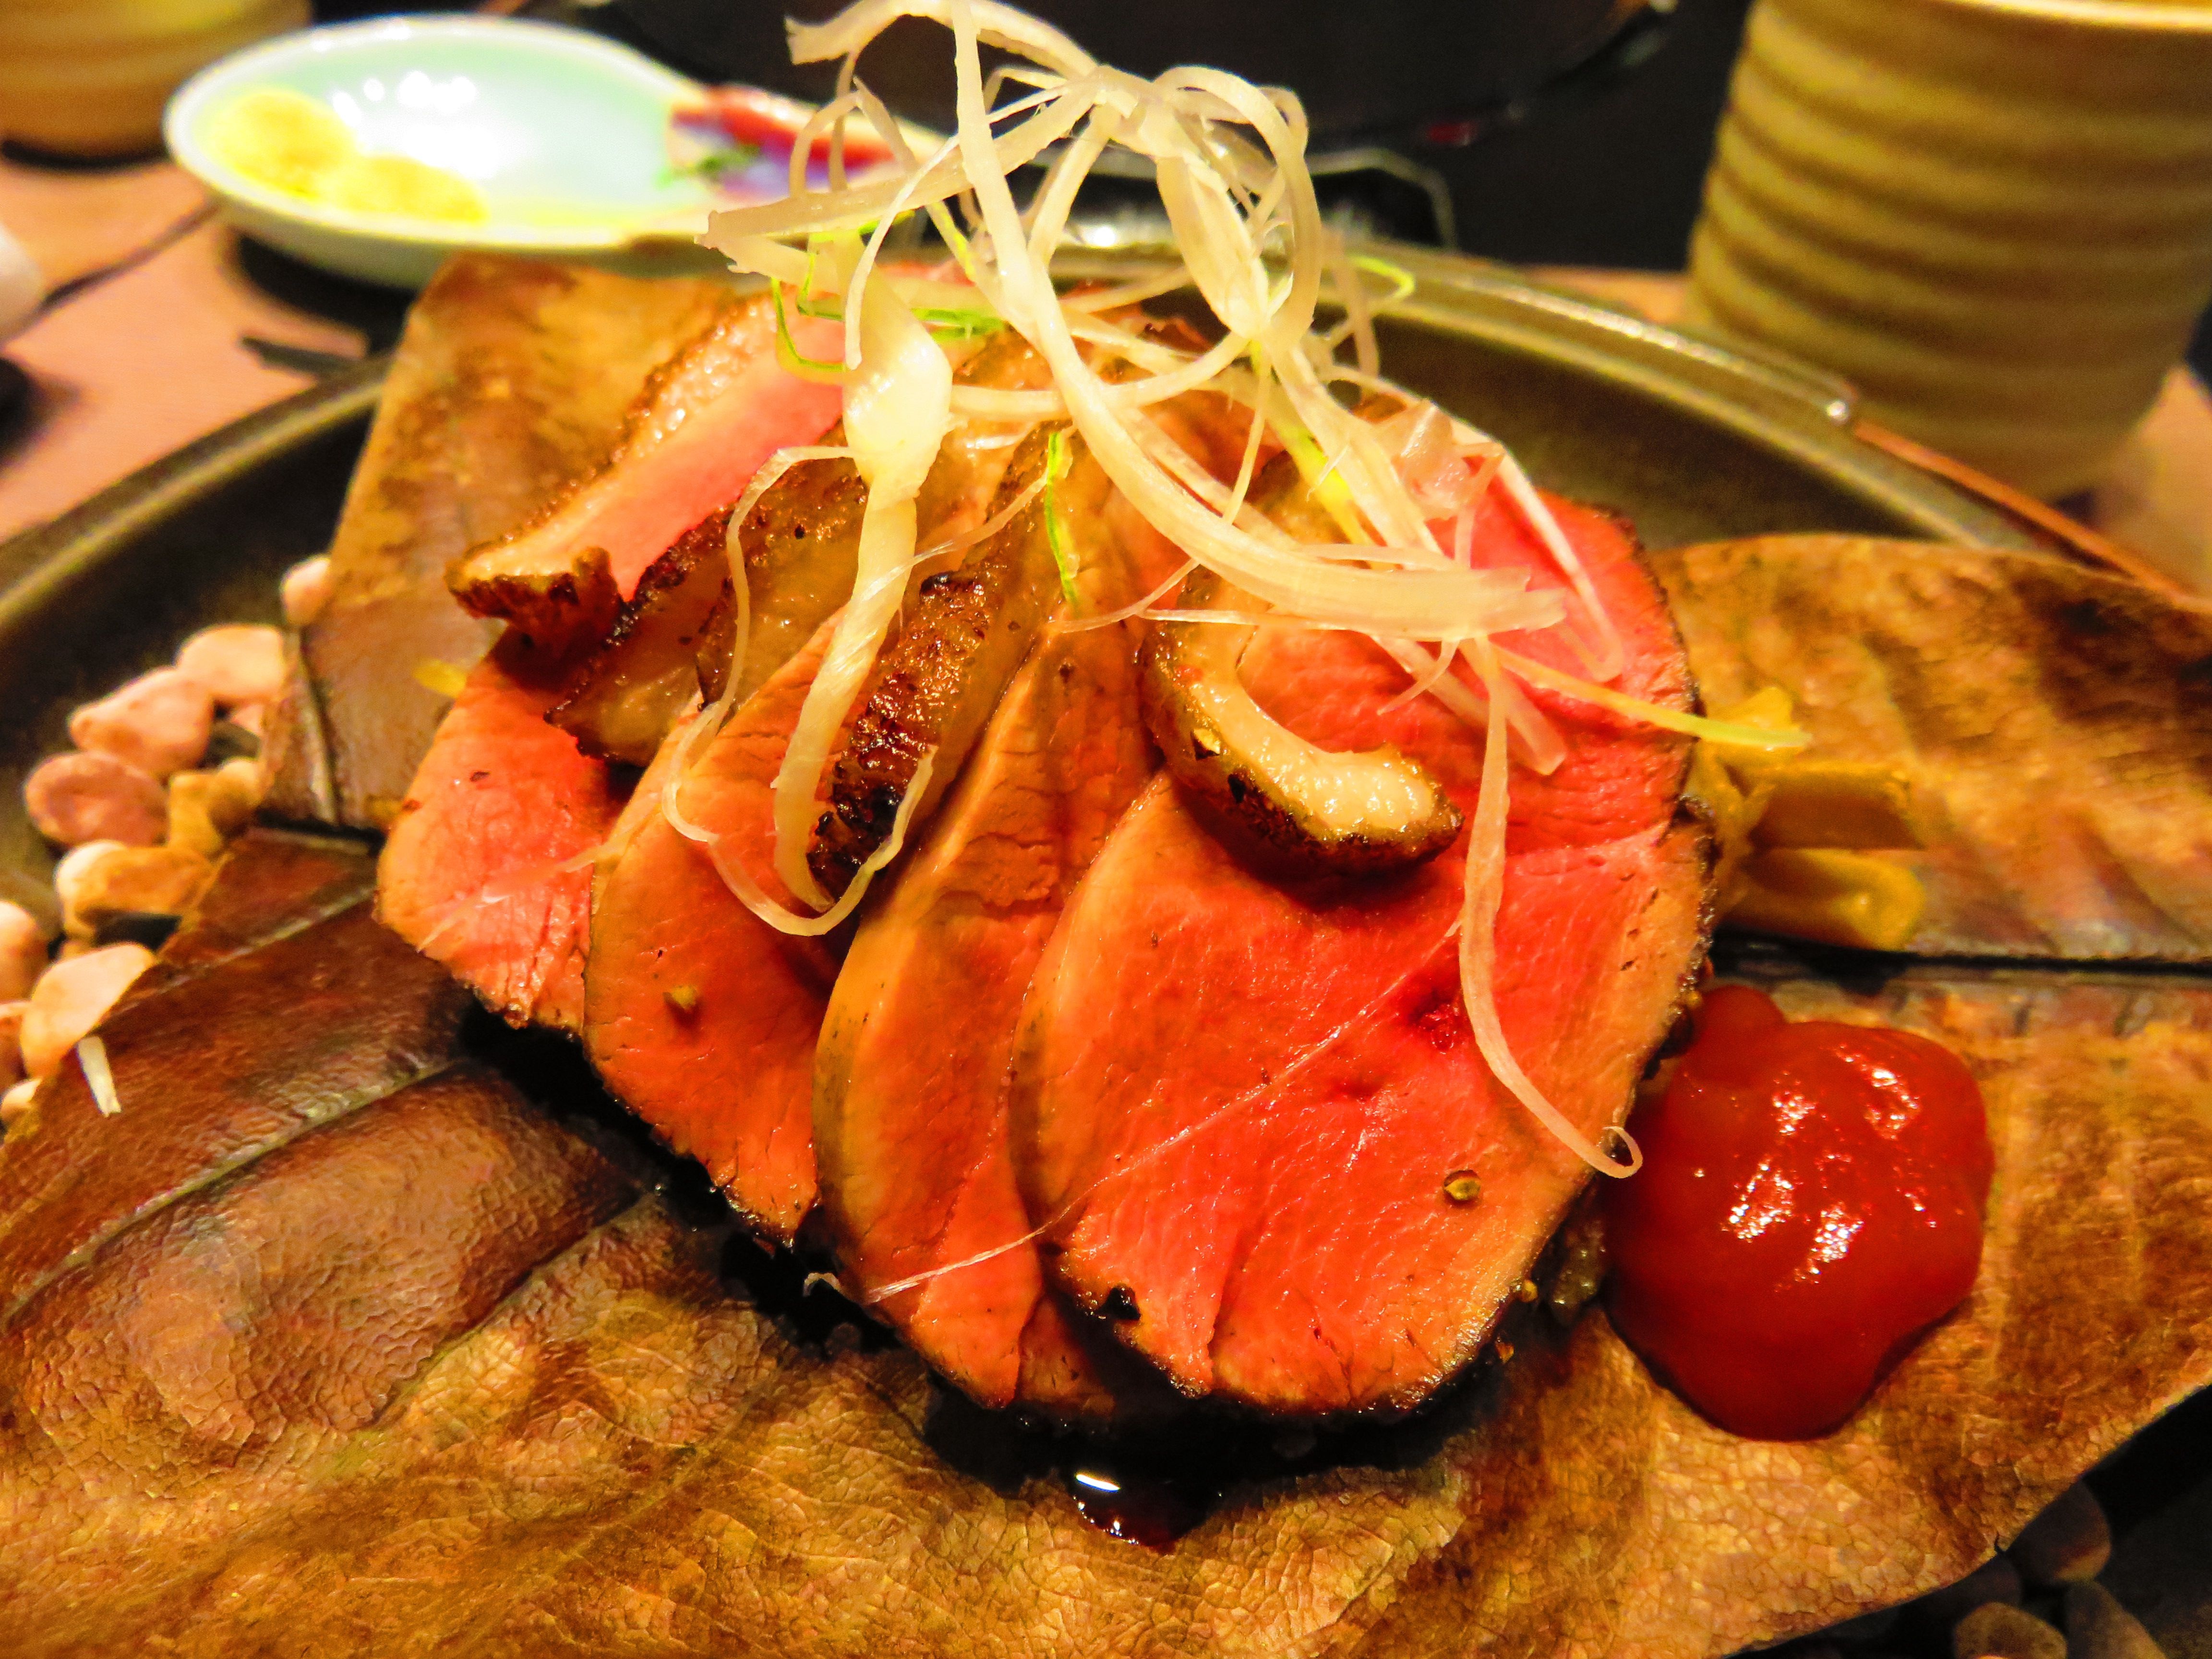
stone, dish, meal, food, fish, gourmet, meat, cuisine, beef, asian food, and the wind, kaiseki, stone grill